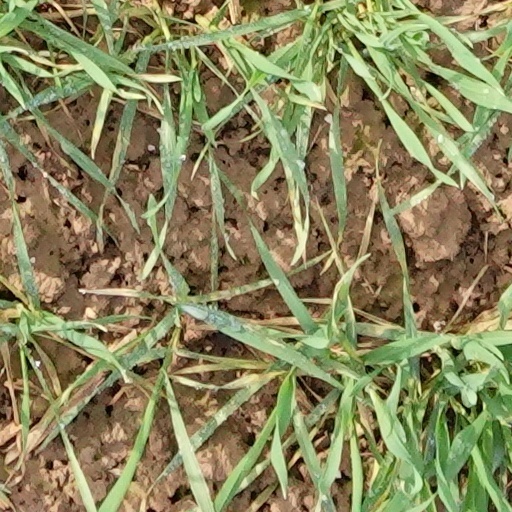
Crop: wheat